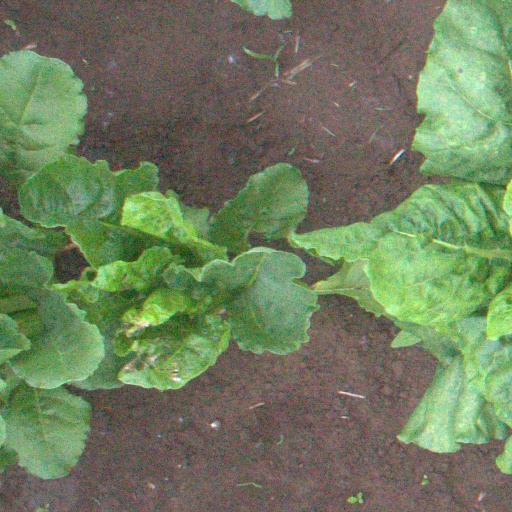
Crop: sugar beet